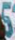
Number: 5